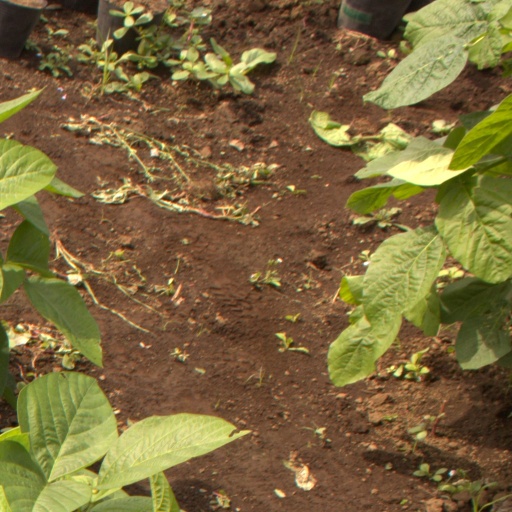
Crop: soybean